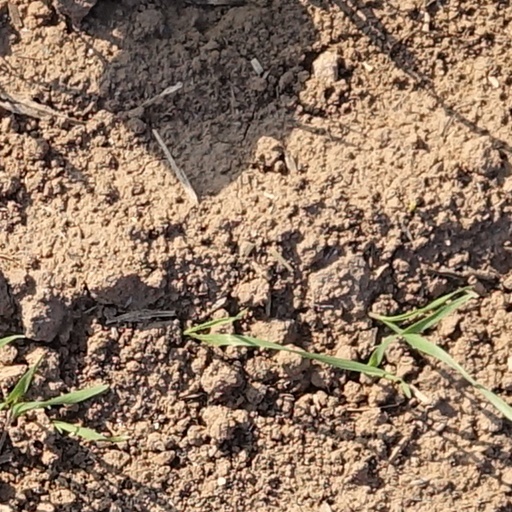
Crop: wheat